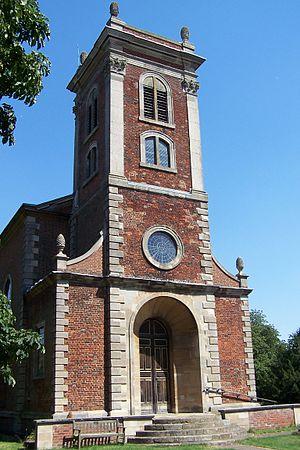
Robert Hooke est un scientifique pluridisciplinaire anglais né le 18 juillet 1635 à Freshwater et mort le 3 mars 1703 à Londres. Il est considéré comme l'un des plus grands scientifiques expérimentaux du XVIIᵉ siècle et l'une des figures clés de la Révolution scientifique de l'époque moderne.